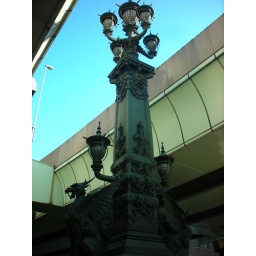
an elegant street lamp in Tokyo